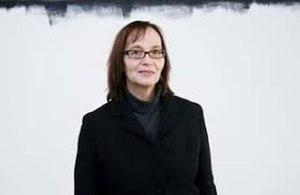
Catherine Beaugrand à la Biennale de Saint Étienne de 2008
Catherine Beaugrand est une artiste plasticienne contemporaine française, née en 1953. Elle vit à Paris et travaille dans le Berry.